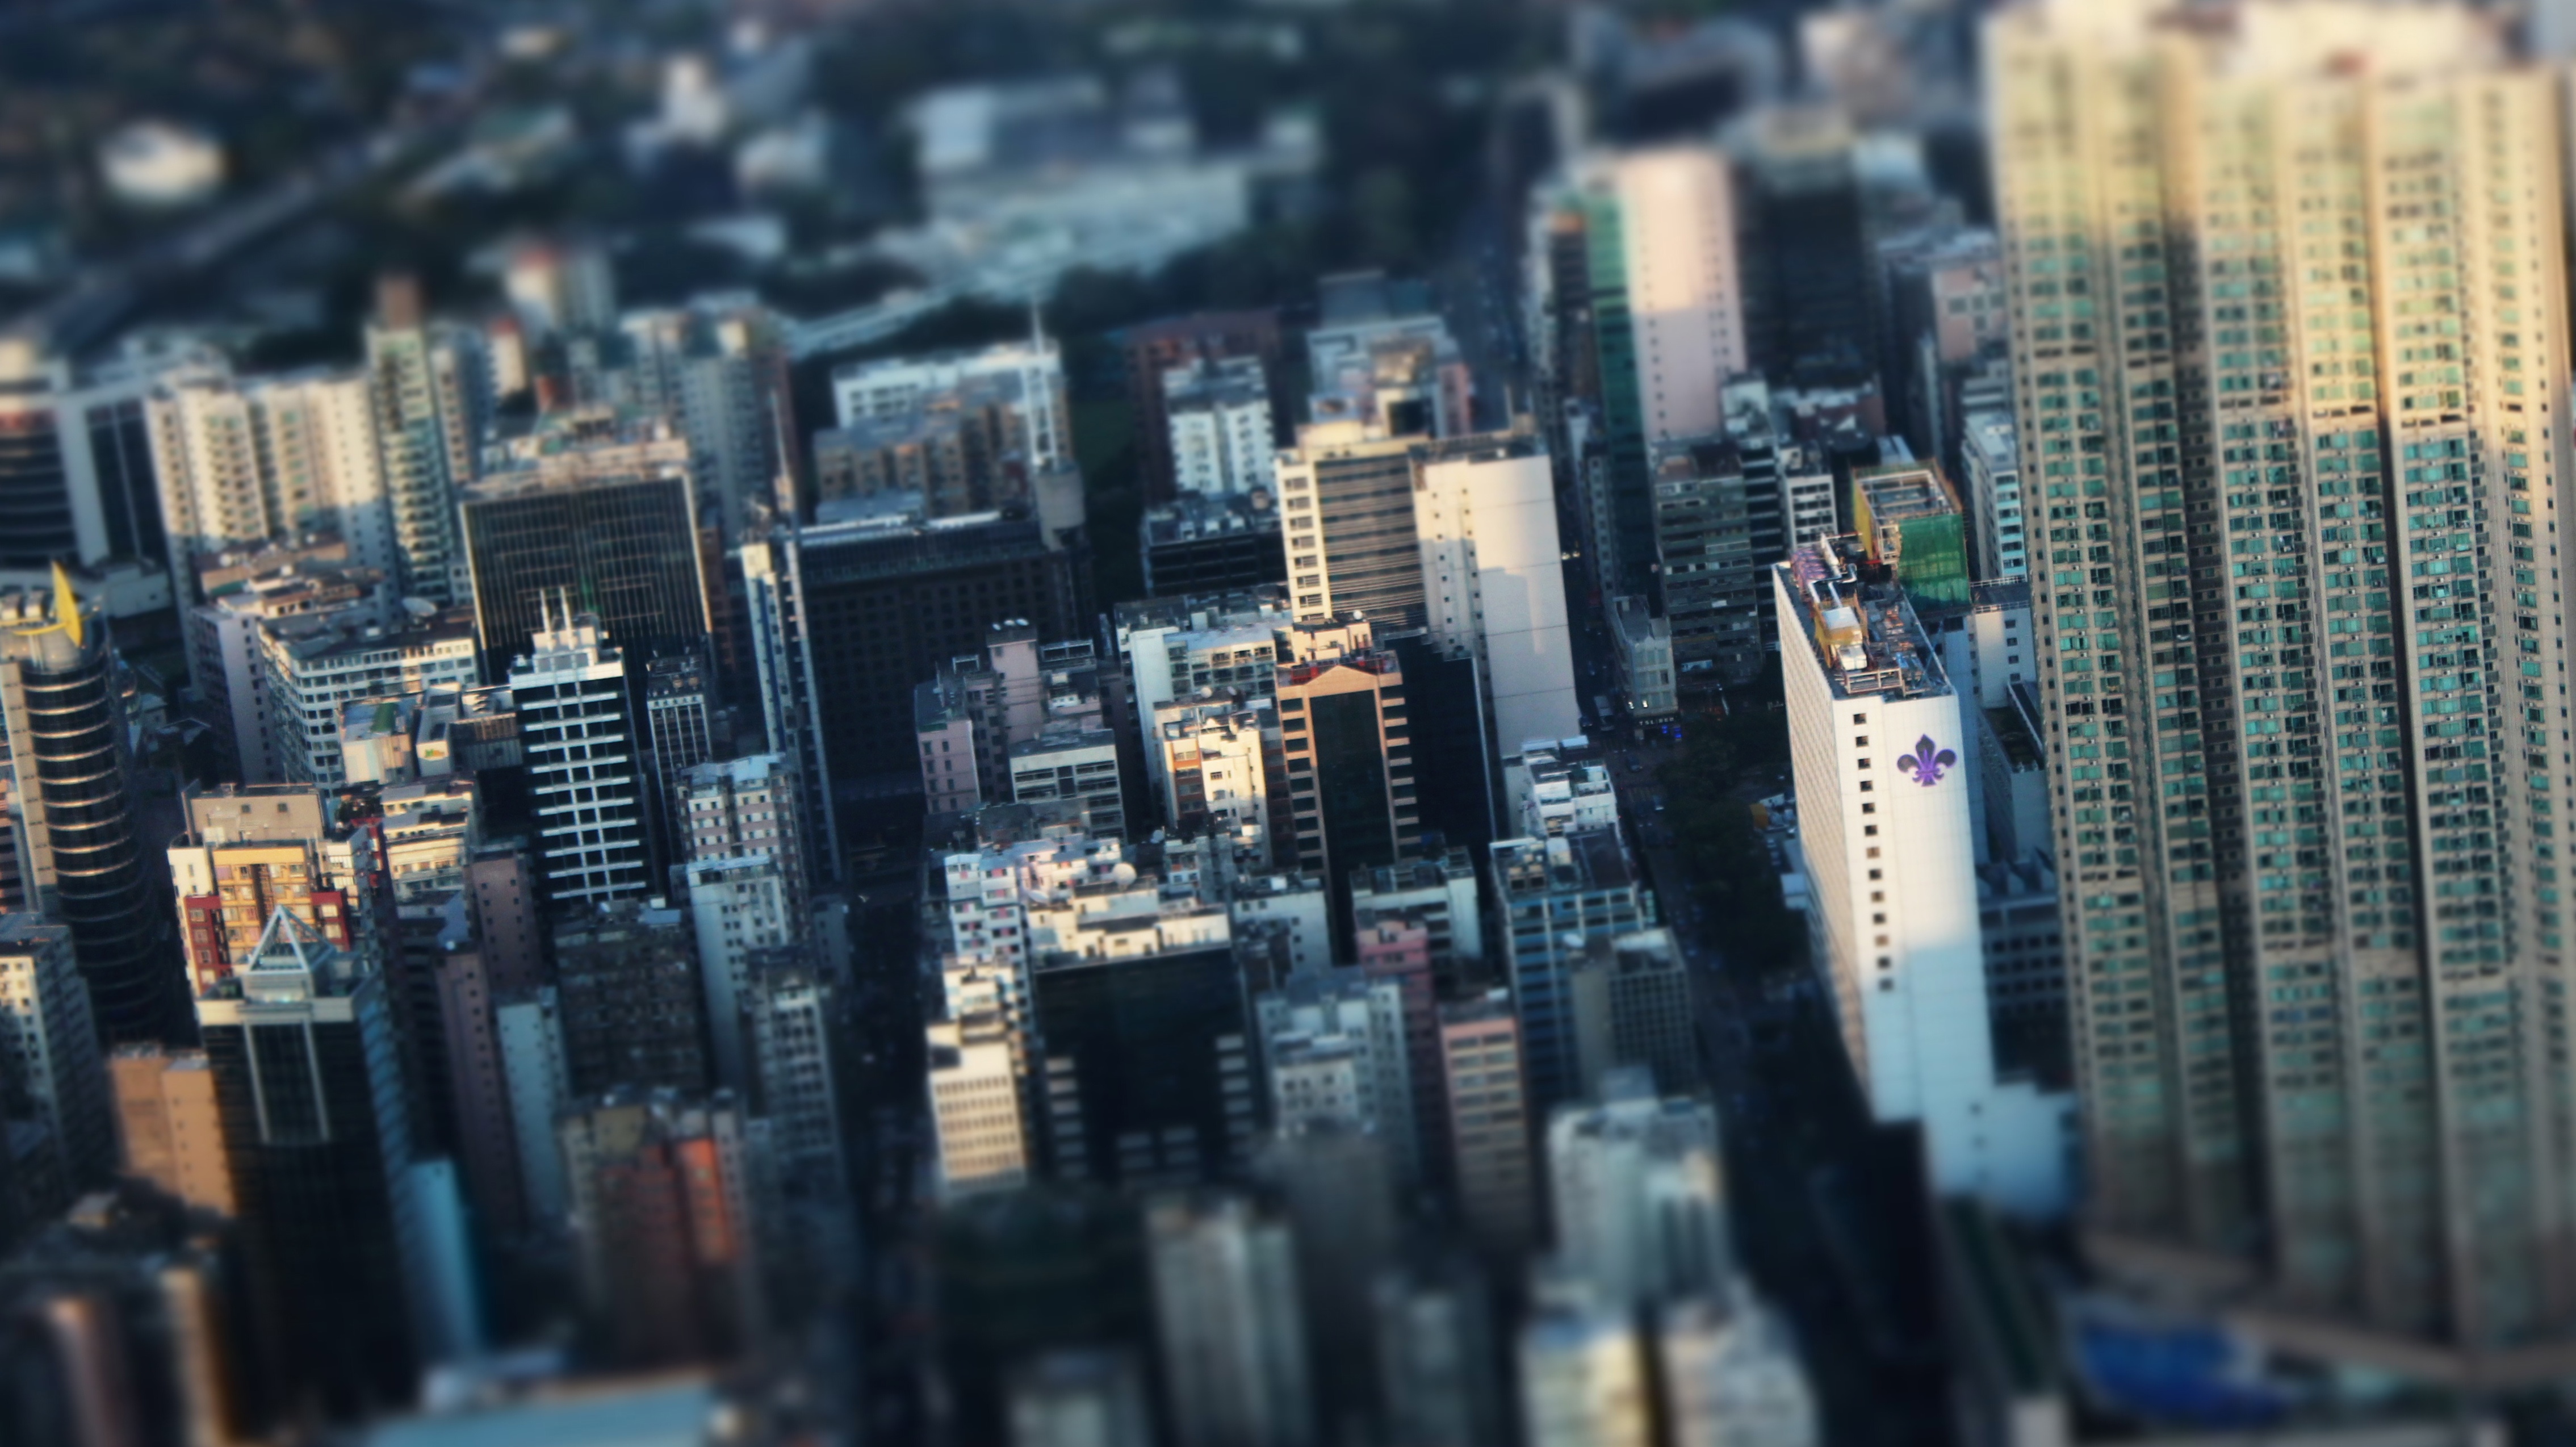
skyline, photography, city, skyscraper, cityscape, downtown, tower block, metropolis, neighbourhood, urban area, human settlement, metropolitan area